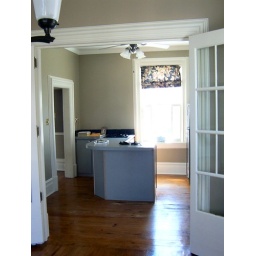
kitchen in the new house